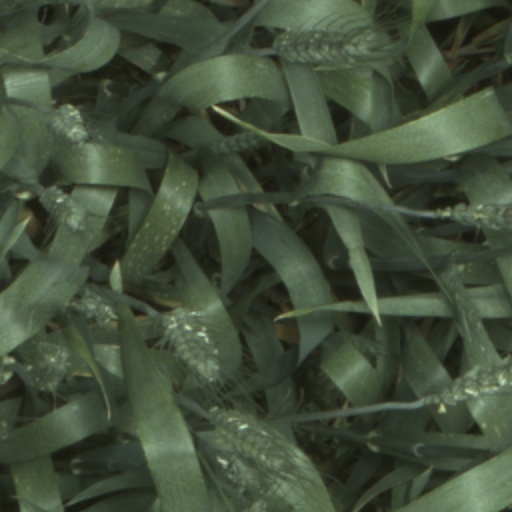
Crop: wheat